Art of the late 16th century in Milan

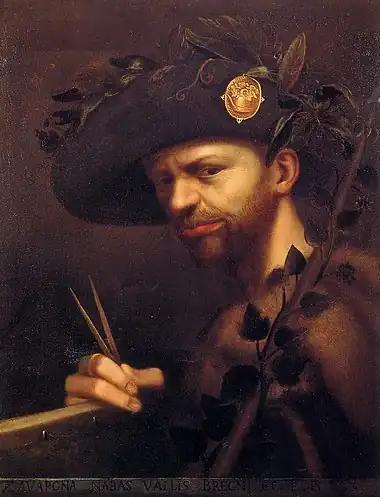
Giovanni Paolo Lomazzo, "Self-Portrait in the Costume of the Abbot of the Accademia della Val di Blenio" (1568), Pinacoteca di Brera, Milan

The church of San Carlo al Lazzaretto was commissioned by Charles Borromeo in 1580 to Pellegrino Tibaldi, although in fact the work was supervised by Giuseppe Meda. The structure consisted of a central octagonal plan with as many openings; the building originally served as an open temple for the altar already present in the center of the Lazaretto. The choice of the central plan obeyed precise functional criteria indicated in the Instructiones; the open central plan would have allowed all those present in the Lazaretto to attend Mass without having to move, a criterion of no small importance when considering the conditions of the plague victims: the solution was taken up years later for the construction of the chapel of the Lazaretto in Verona.